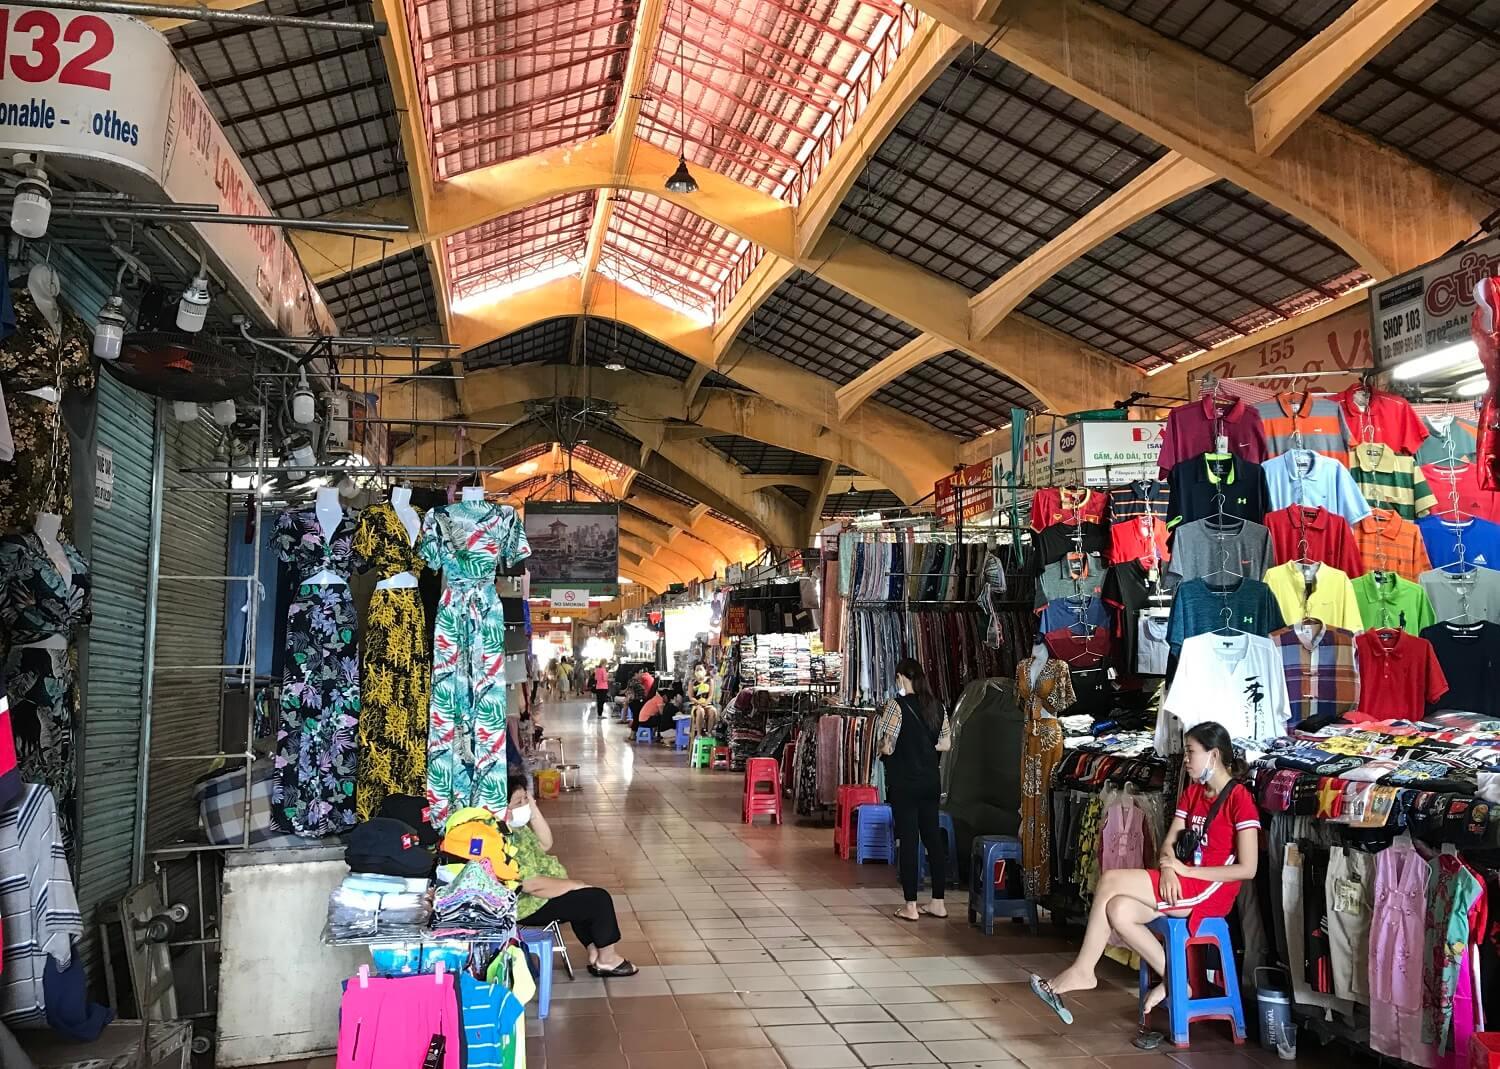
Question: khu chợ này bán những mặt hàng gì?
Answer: khu chợ này bán các loại quần áo